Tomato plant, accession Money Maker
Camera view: bottom (45 deg); turntable rotation: 150 degrees
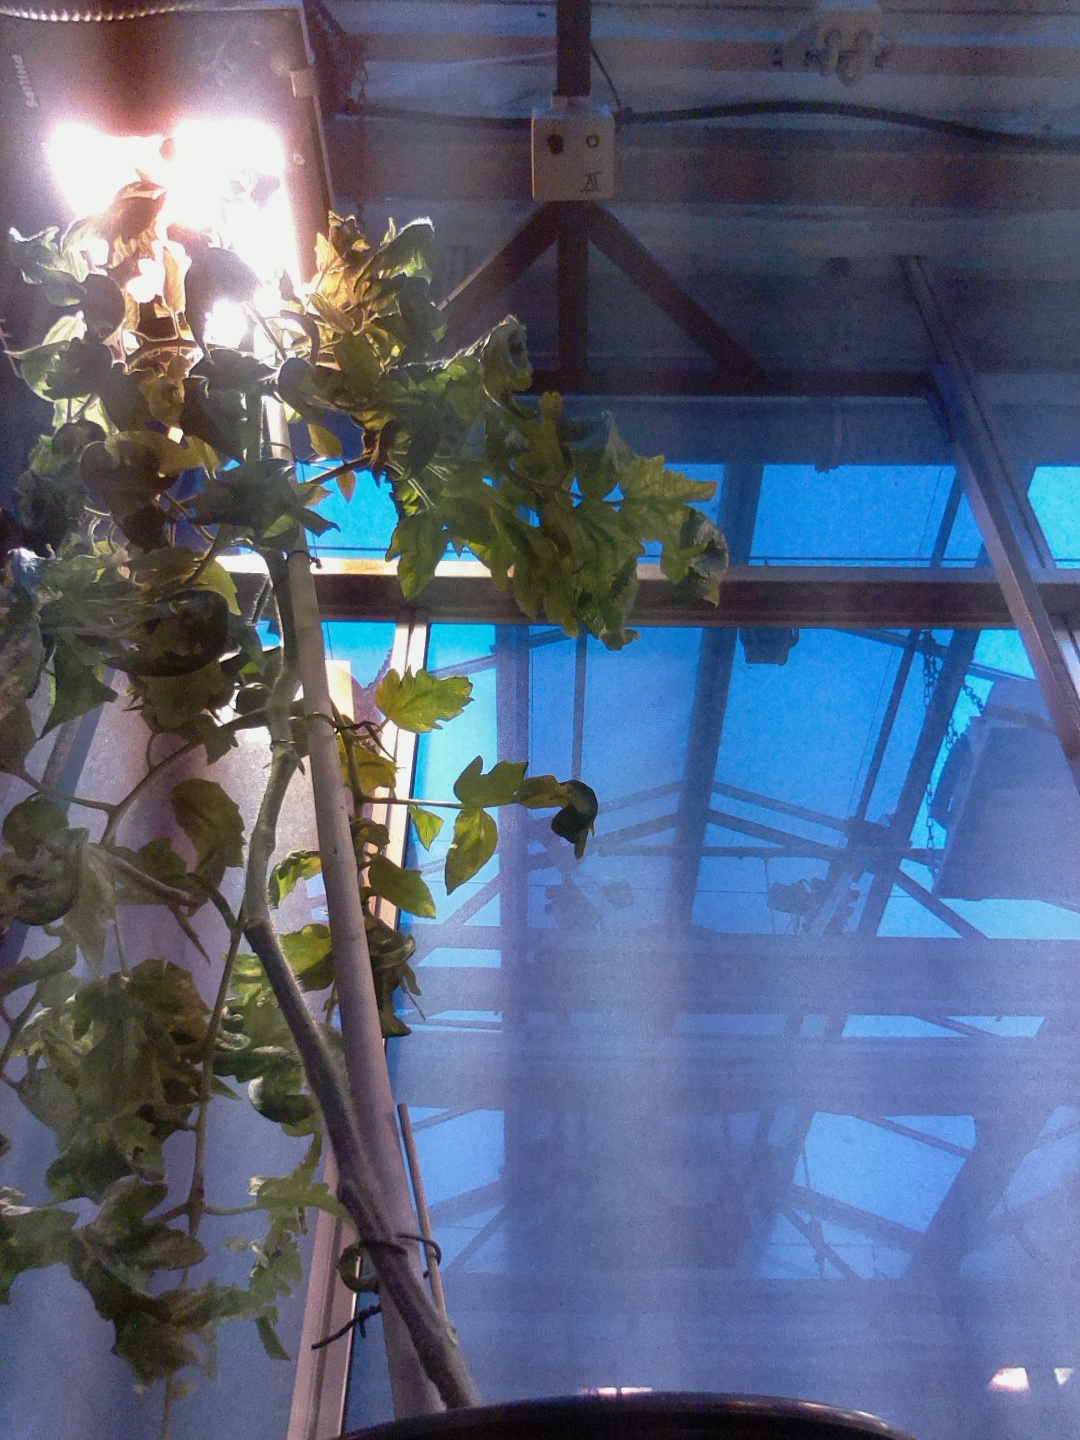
BBCH growth stage 77: 70%-80% of final fruit size